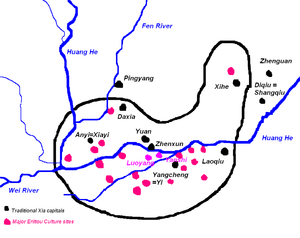
Le projet de chronologie Xia – Shang – Zhou était un projet multidisciplinaire commandé par la République populaire de Chine en 1996 pour déterminer avec précision les localisations géographiques et les périodes des dynasties Xia, Shang et Zhou. Le directeur de ce projet était Li Xueqin, professeur à l'Université Tsinghua. Quelque 200 experts ont participé au projet, durant lequel ont été utilisées la Datation par le carbone 14, les méthodes de datation archéologique, l'analyse des textes historique, l'astronomie et d'autres méthodes visant à améliorer la précision temporelle et géographique des résultats. Les résultats préliminaires du projet ont été publiés en novembre 2000. Plusieurs méthodes et conclusions du projet ont toutefois été contestées par d'autres spécialistes.